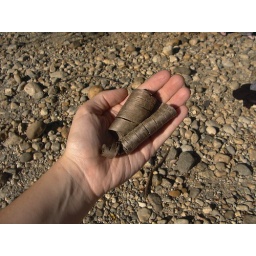
The park at the lake also had many birch trees. This bit was hanging out with the rocks by the shore.